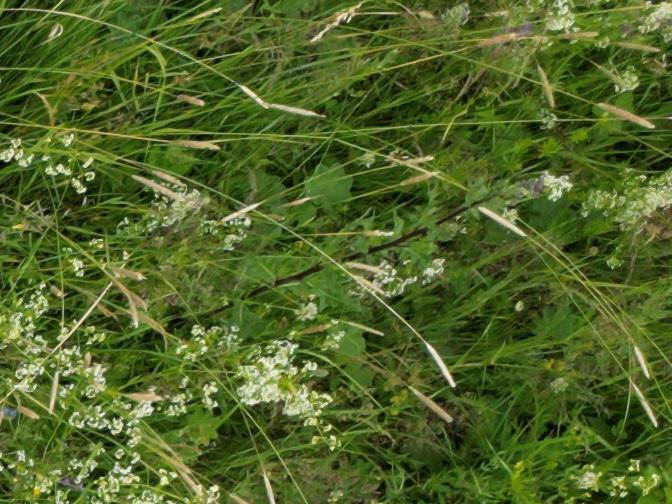
Flowers visible: yarrow flowers, yarrow flowers, yarrow flowers